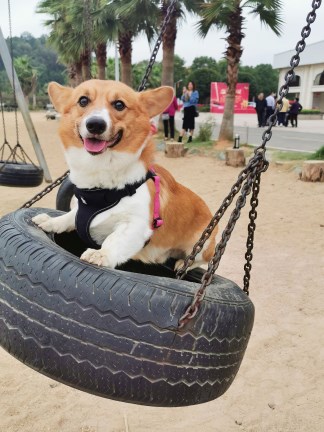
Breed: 2909-n000116-Cardigan